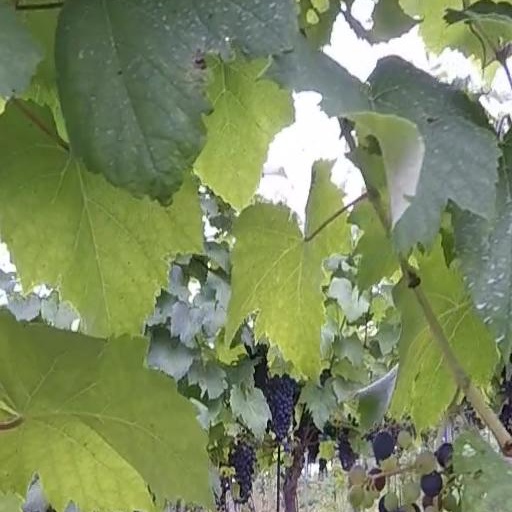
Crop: grape